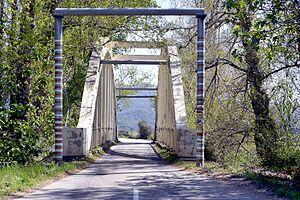
Sollacaro, Valinco (Corse-du-Sud) - Pont Caitucoli de la route D157 donnant accès à Favalella (Serra-di-Ferro) Camera location41°
Serra-di-Ferro est une commune française située dans la circonscription départementale de la Corse-du-Sud et le territoire de la collectivité de Corse.